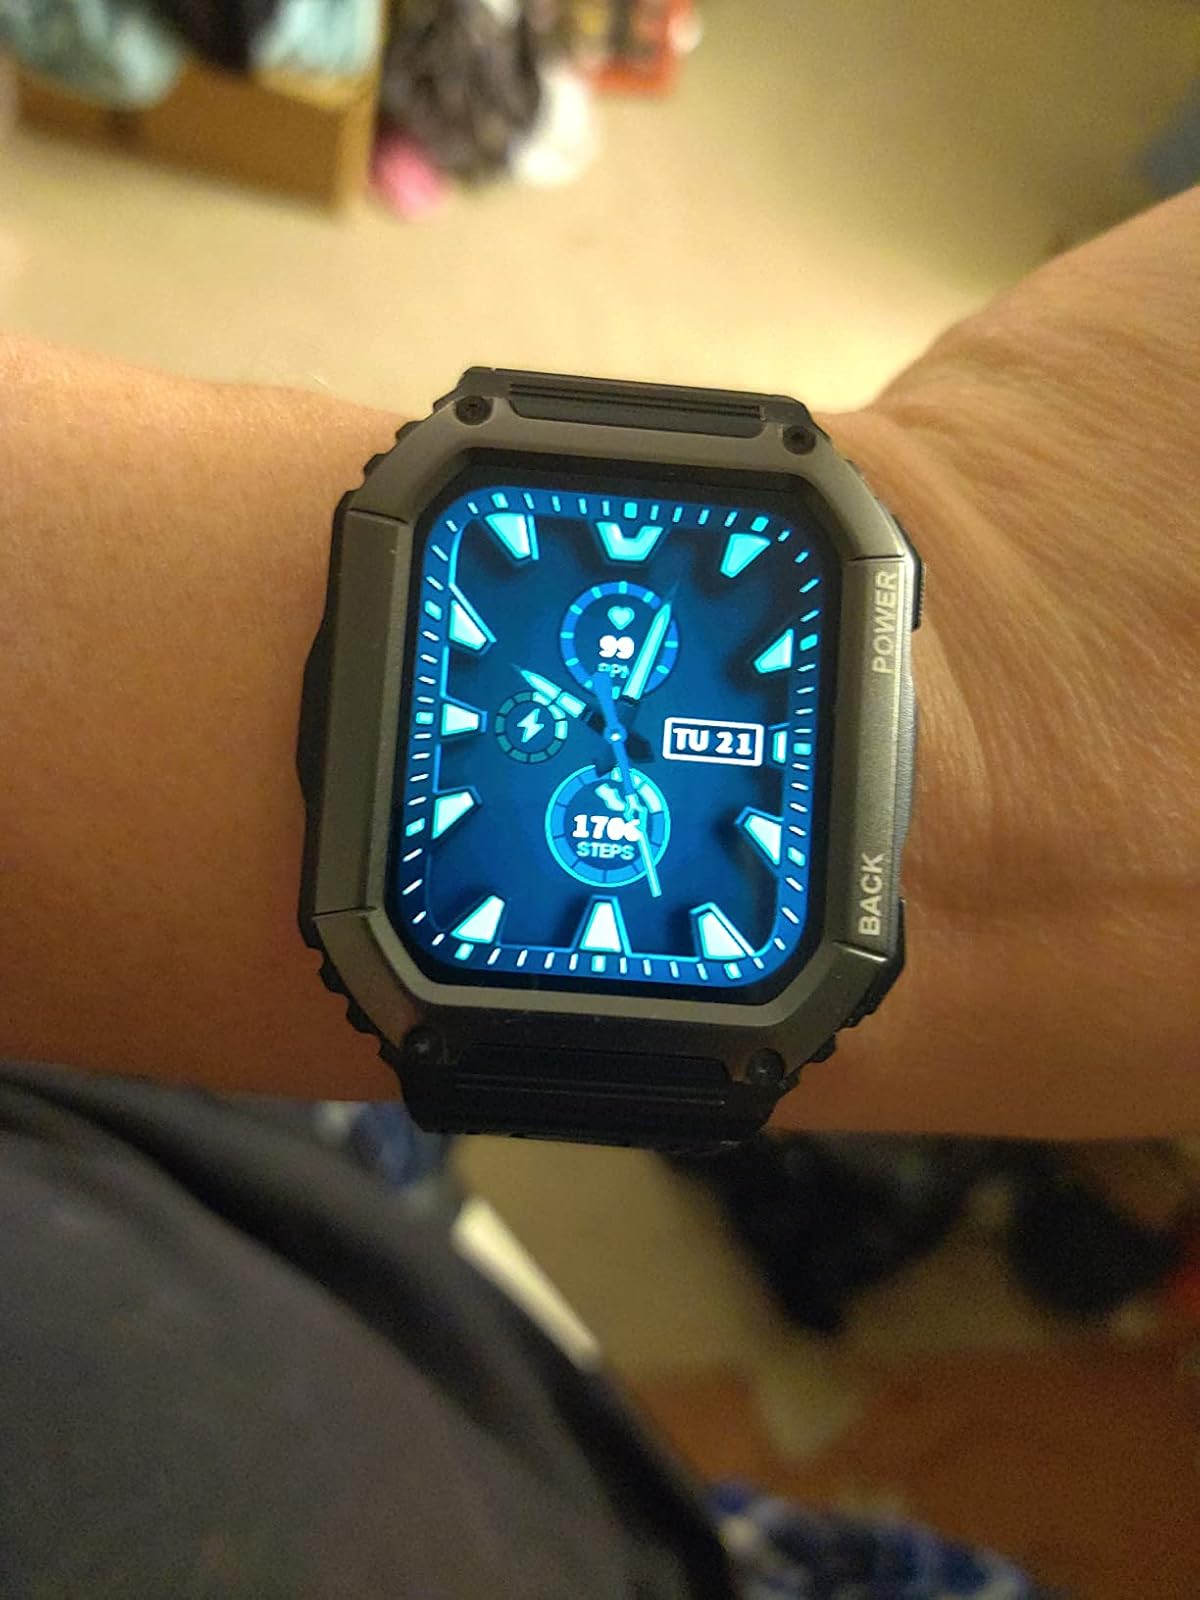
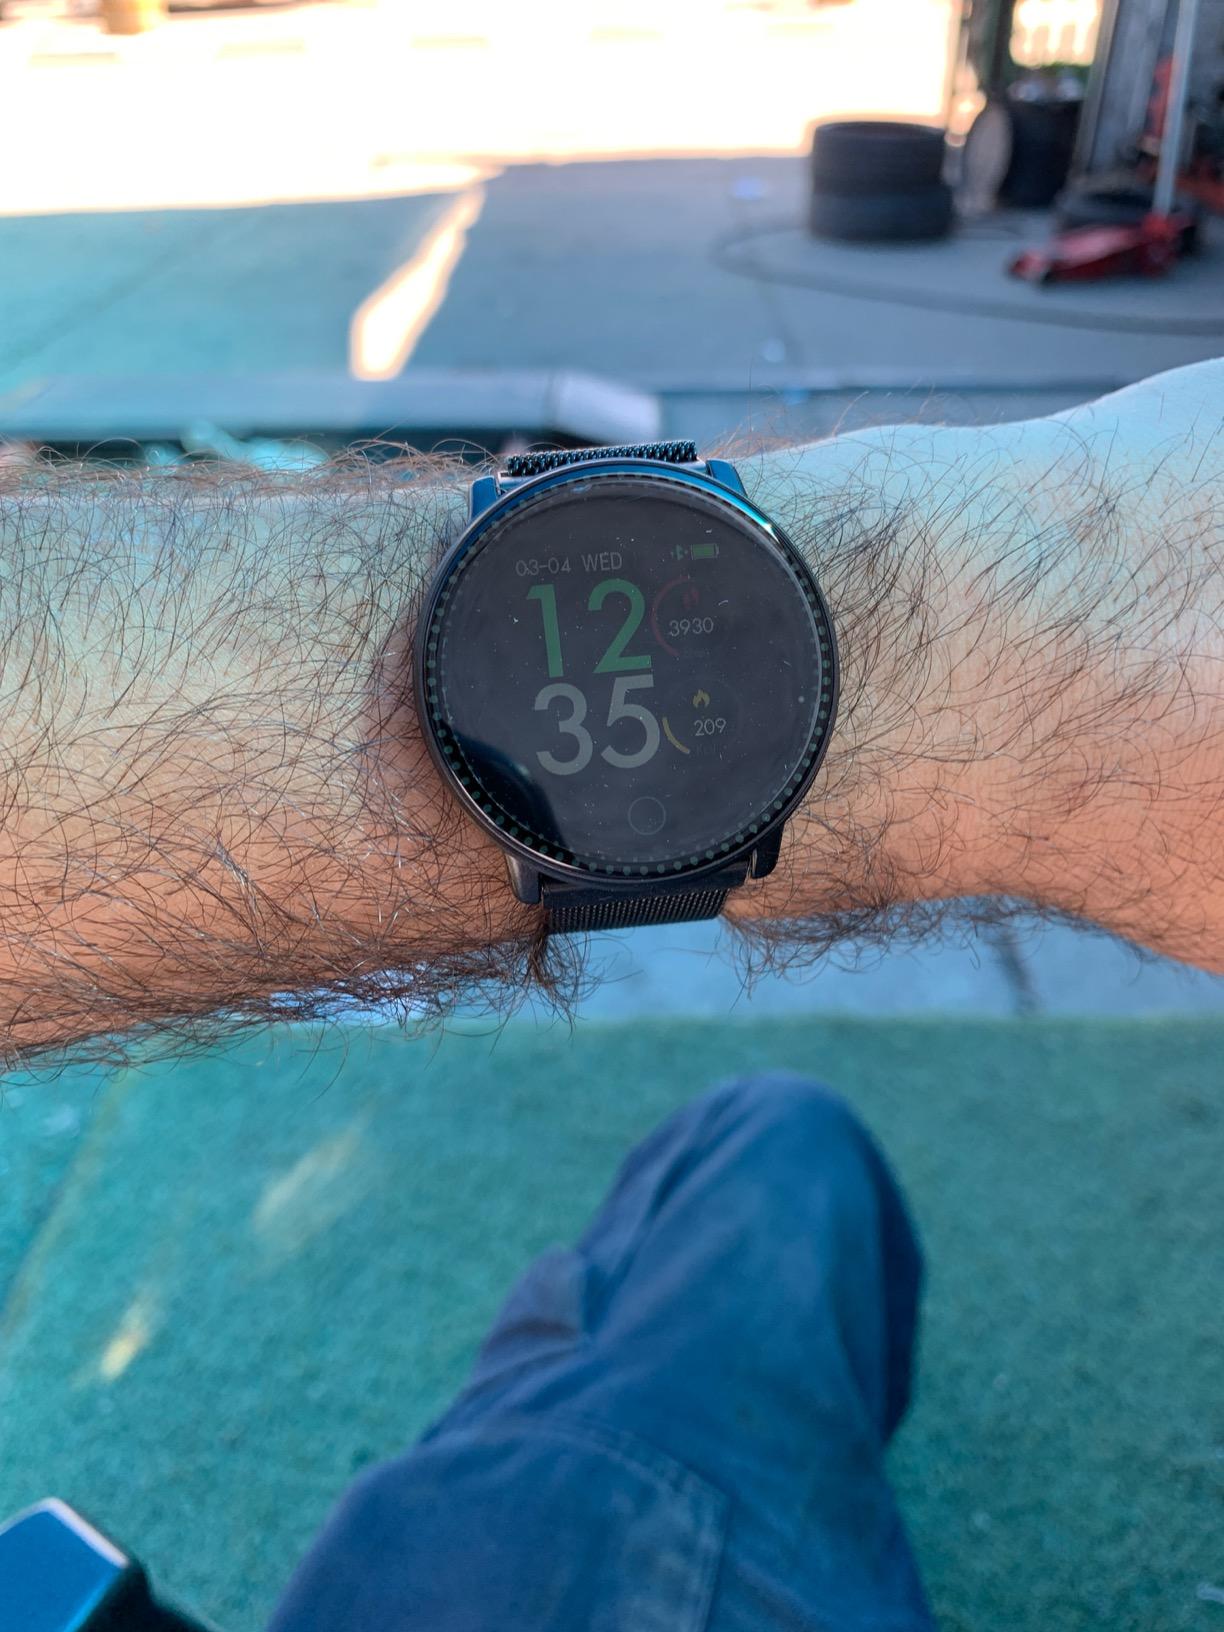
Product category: smartwatch
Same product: no